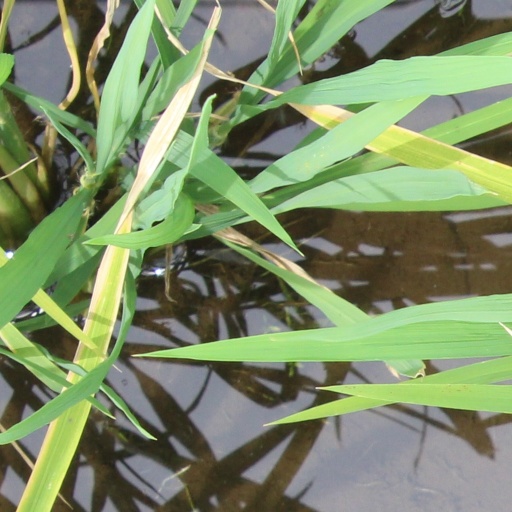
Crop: rice